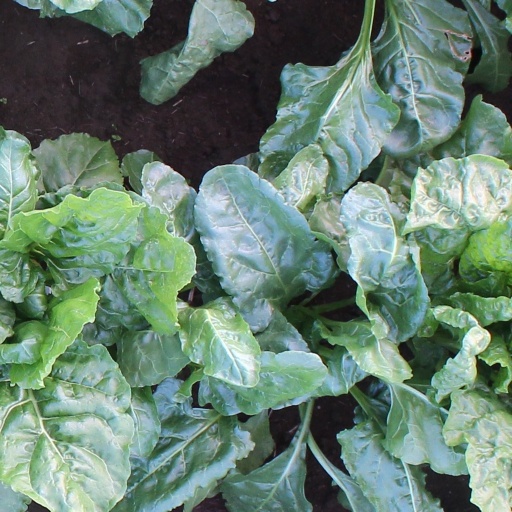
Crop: sugar beet